Sally Greengross, Baroness Greengross

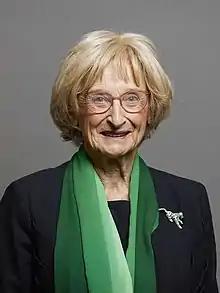
Official portrait, 2021

Sally Ralea Greengross, Baroness Greengross, (29 June 1935 – 23 June 2022) was a British politician. Awarded an OBE in the 1993 New Year Honours, Greengross was raised to the peerage as Baroness Greengross, of Notting Hill in the Royal Borough of Kensington and Chelsea in 2000, sitting as a crossbencher.